Richard Kleindienst

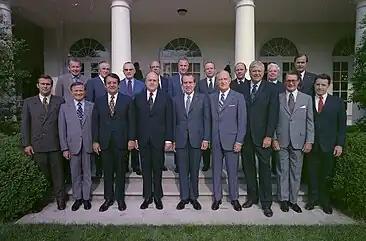
Kleindienst in a group photo of Nixon's cabinet on June 16, 1972, fourth from the right in the back row.

After Richard Nixon won the 1968 presidential election, John N. Mitchell agreed to serve as United States Attorney General on the condition that Kleindienst serve as Deputy Attorney General. Kleindienst suspended his private practice in 1969 to accept the post of Deputy Attorney General offered him by President Nixon. This gave him responsibilities relating to the government's suit against the International Telephone & Telegraph Corporation. Nixon and his aide John Ehrlichman told him to drop the case, which created an impression that they were violating their ethical obligations in favor of ITT, and that, as an attorney himself, Kleindienst was now obligated to report these ethical lapses to the state bars in the jurisdictions involved. But in his official role as Deputy Attorney General, he also repeatedly told Congress that no one had interfered with his department's handling of the case, failing to mention either Nixon or Ehrlichman.